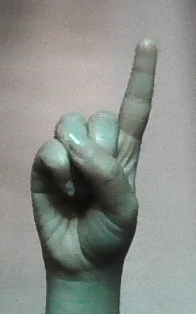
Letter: bb